Sophie Kerr

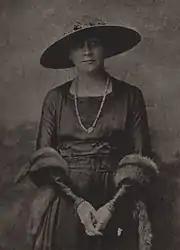
From a 1920 magazine

Sophie Kerr (August 23, 1880 – February 6, 1965) was a prolific writer of the early 20th century whose stories about smart, ambitious women mirrored her own evolution from small-town girl to successful career woman. At a time when few women were financially self-sufficient, Kerr made her way from Maryland’s Eastern Shore to New York City, where she supported herself as a magazine editor and a writer of more than 500 short stories, 23 novels, several poems and a play that ran on Broadway.